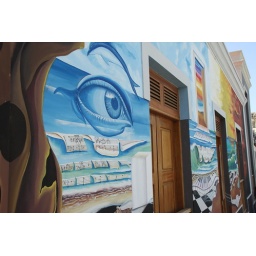
Watching the street - painted house in Sao Filipe